M-10003 to M-10006

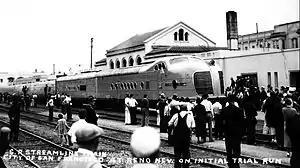
The M-10004 trainset at Reno, Nevada on a trial run. Cars are of the tapered cross-section type used with M-10000 to M-10002.

The Union Pacific Railroad's M-10003, M-10004, M-10005, and M-10006 were four identical streamlined 2-car power car diesel-electric train sets delivered in May, June, and July 1936 from Pullman-Standard, with prime movers from the Winton Engine Corporation of General Motors and General Electric generators, control equipment and traction motors. One was for the "City of San Francisco", two were for the "City of Denver", and one was a spare set intended for both routes. In 1939, M-10004 was split and converted into additional boosters for the other sets, now renumbered CD-05, CD-06, and CD-07, all running on the "City of Denver". The M-10001 power car became the other third booster. In this form, the three power sets ran until they were replaced by E8 locomotives in 1953, at which point they were scrapped.